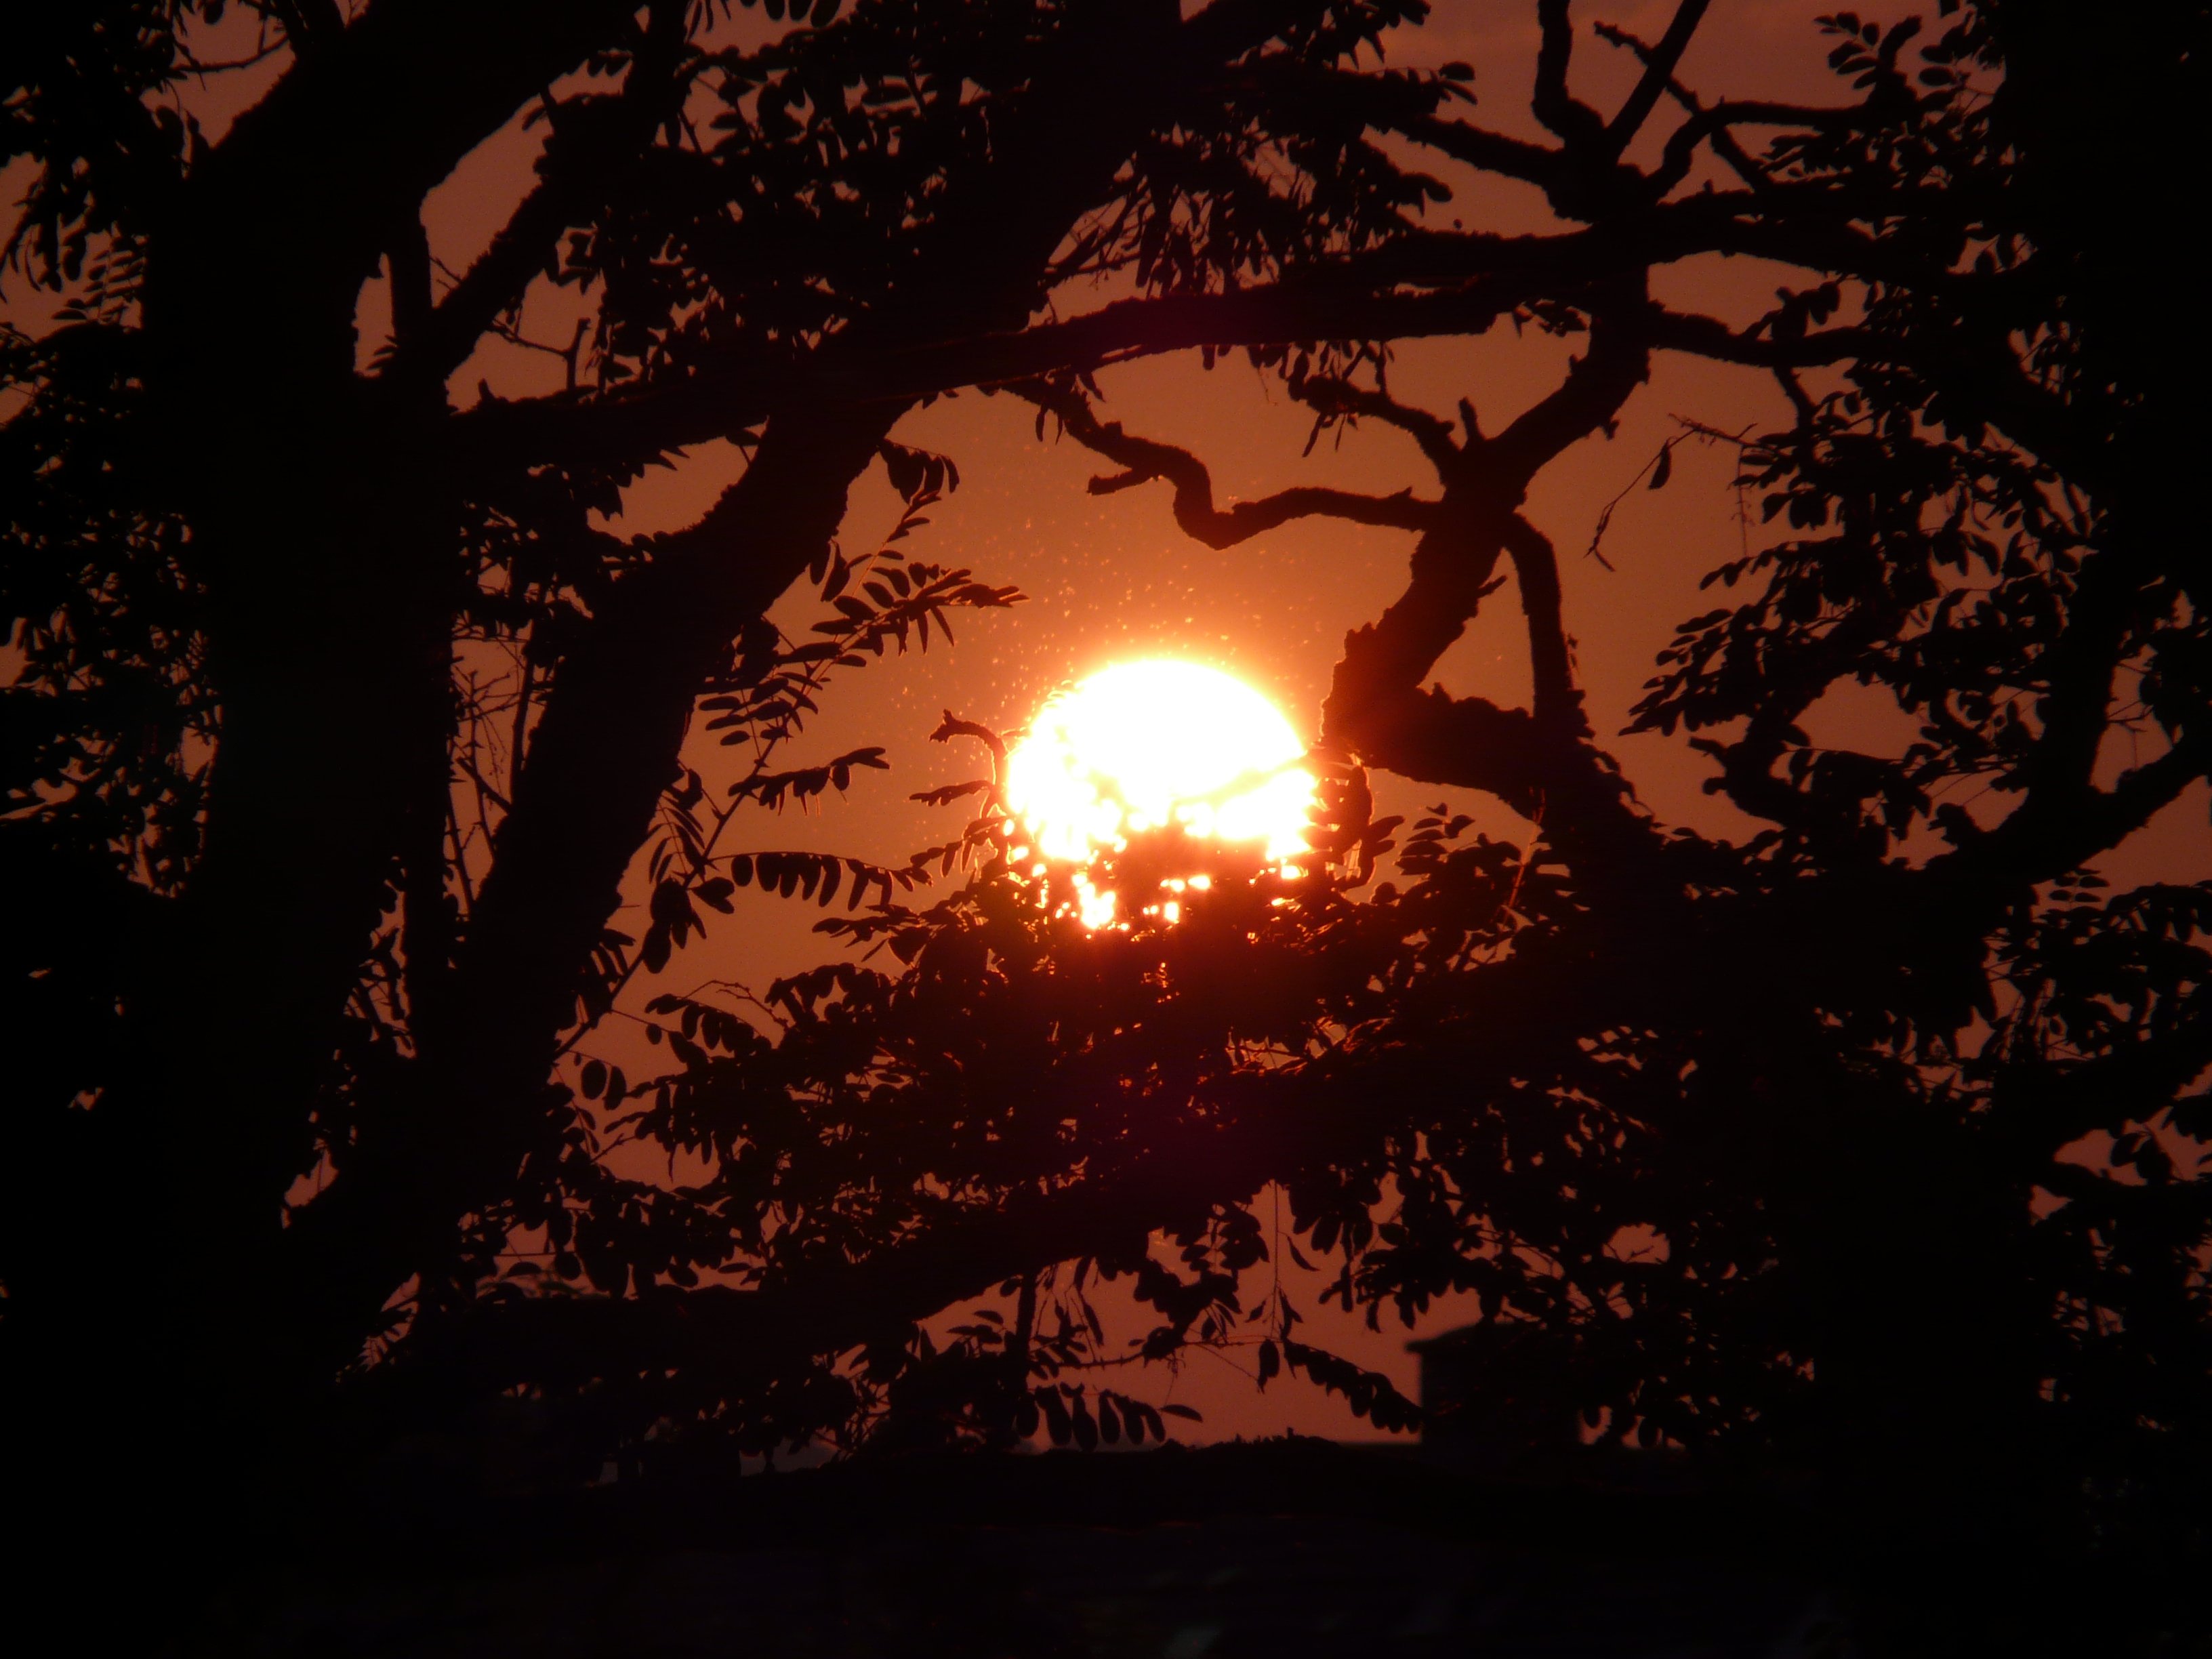
branch, light, sun, sunrise, sunset, night, sunlight, morning, evening, darkness, fireball, mood, back light, astronomical object